Isabel Studer

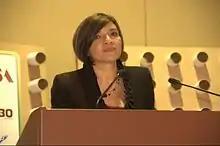
Studer at the Cumbre de Negocios Verdes event of IGS

María Isabel Studer Noguez is President of Sostenibilidad Global, a non-profit organization focused on building bridgs between the private sector and NGOs, communities and local governments to address complex problems associated with the energy transition and climate. She was Director of Alianza University of California-Mexico, Director for Strategic Initiatives for Latin America and Executive Director for Mexico and Northern Central America of The Nature Conservancy. She was Director General for International Economic Cooperation at the Mexican Agency for International Cooperation, where she launched the Partnership for Sustainability with the aim of engaging the private sector in developing public-private projects around the 2030 Sustainable Development Agenda. For almost a decade, she was a professor and researcher in international relations at the Monterrey Institute of Technology and Higher Education (Tec de Monterrey), principally working as the director of the Instituto Global para la Sostenibilidad (IGS), formerly the Centro de Diálogo y Análysis sobre América del Norte (CEDAN). She began her academic career working in international relations and has held positions in both Mexico and the United States teaching, researching, advising and writing on topics related to international relations, especially in North America, business and environmental issues. Her publications include books, scholarly articles as well as articles and columns for various media.